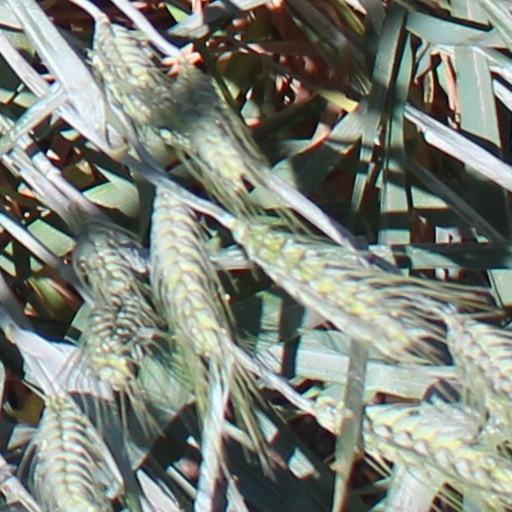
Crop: wheat